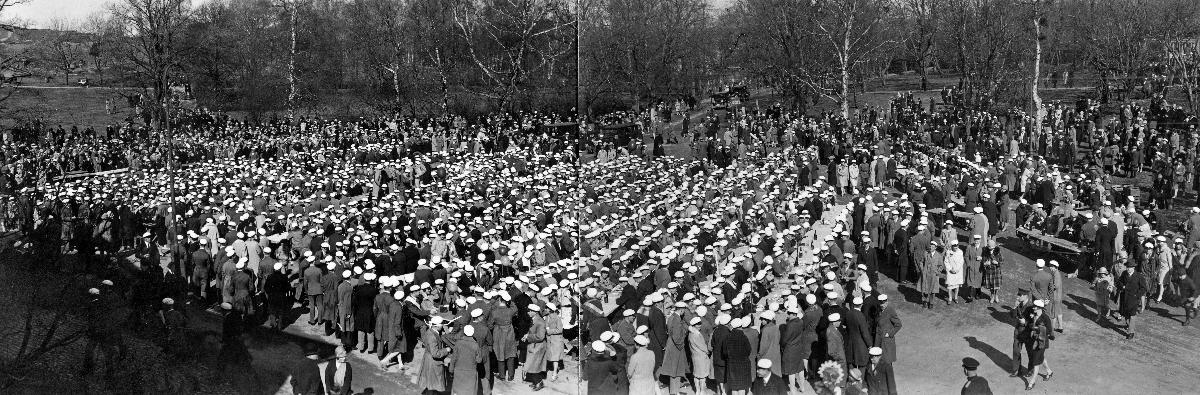
Vapunviettoa Helsingissä
First of May celebrations in Helsinki
sisällön kuvaus: Suomalaiset ylioppilaat viettämässä vappua Ullanlinnan aukealla Helsingissä 1928. content description: The Finnish students are celebrating First of May in Ullanlinna in Helsinki 1928.
Vuosi: 1928
Paikka: Suomi, Uusimaa, Helsinki, Ullanlinna Helsinki; Suomi; Suomi, Uusimaa, Helsinki
Aiheet: vappu; ylioppilaat; May Day; general upper secondary school graduates; first of may; students; första maj; studenter